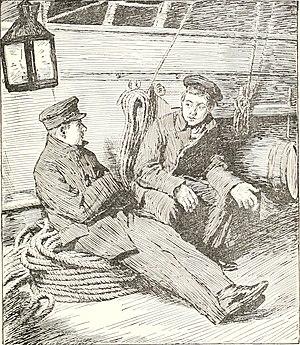
Un terrien est un terme désuet, désignant un non-marin embarqué sur un navire à voile avant le XXᵉ siècle.